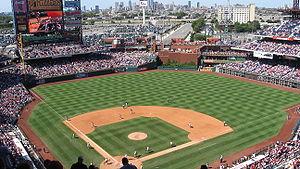
Ce qui suit est une liste des stades de la ligue majeure de baseball, leur emplacement, leur première année d’utilisation et les équipes qui y évoluent.
Le Citizens Bank Park est un stade de baseball situé dans le sud de Philadelphie près du Lincoln Financial Field et du Wachovia Center en Pennsylvanie.